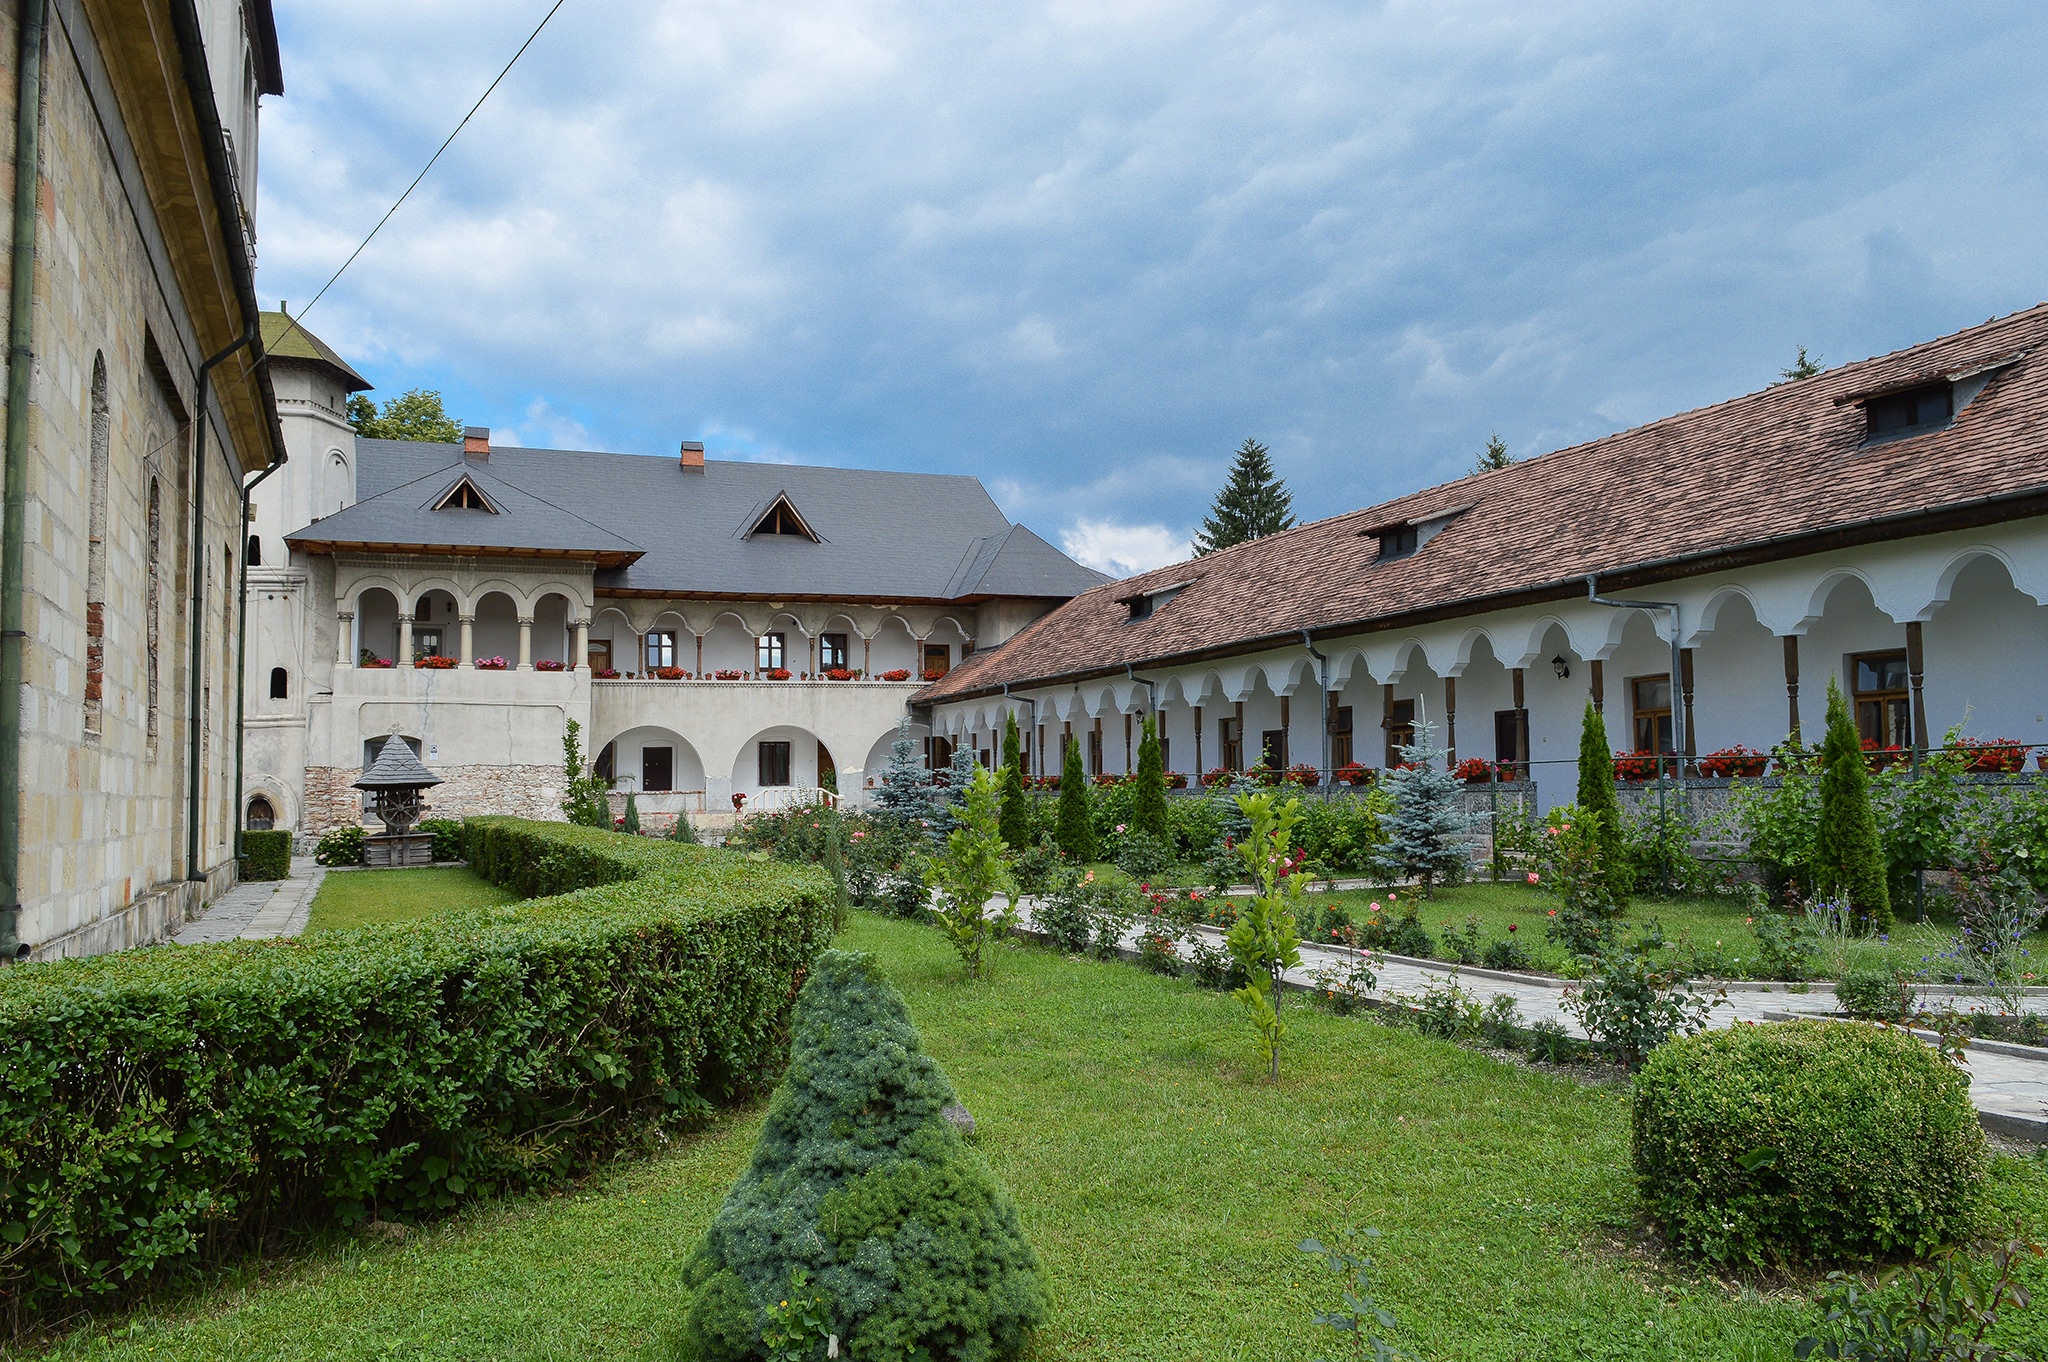
villa, house, town, building, chateau, palace, village, property, inside, monastery, court, estate, romania, neighbourhood, manor house, rural area, negru voda, campulung